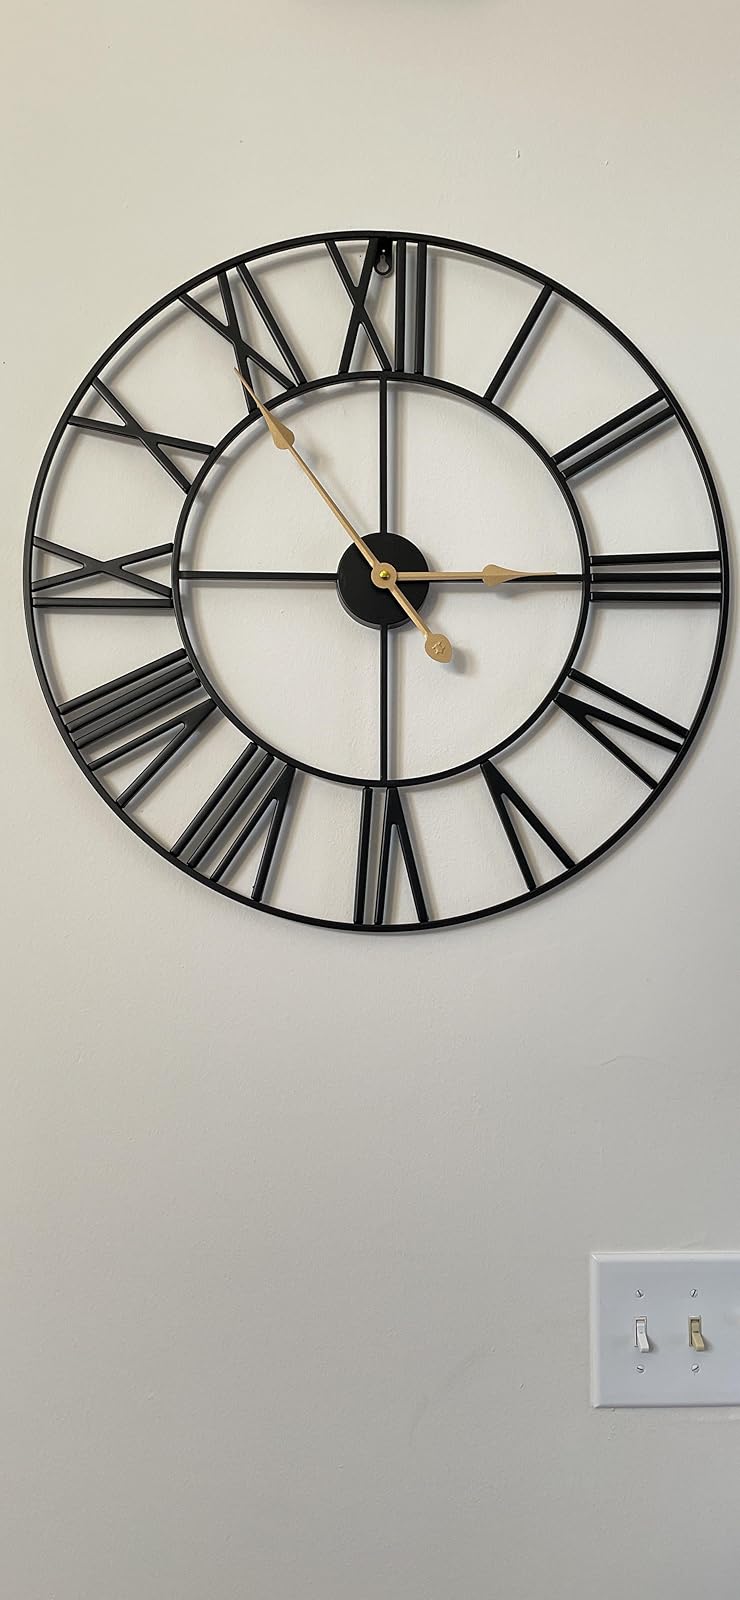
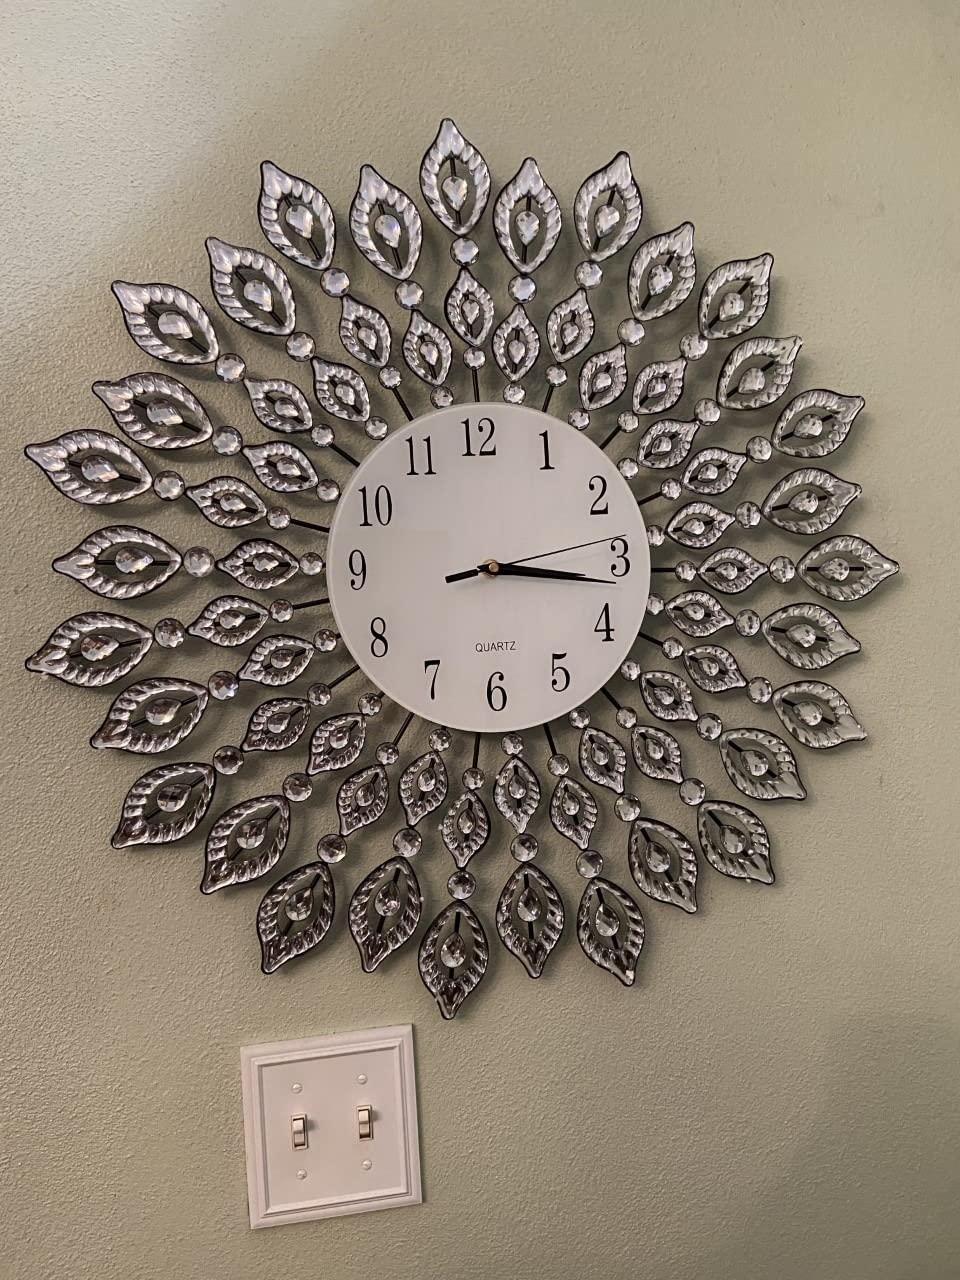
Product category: clock
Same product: no